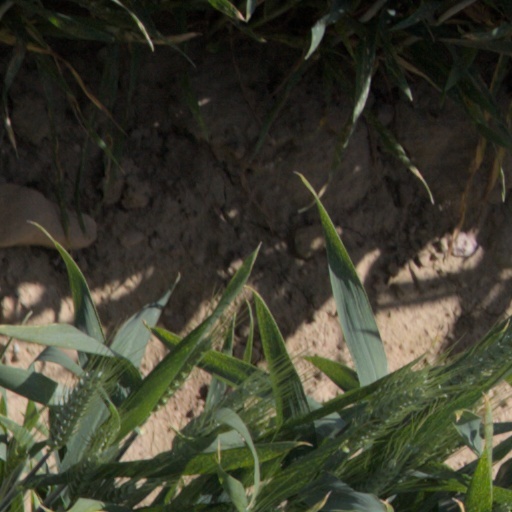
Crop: wheat